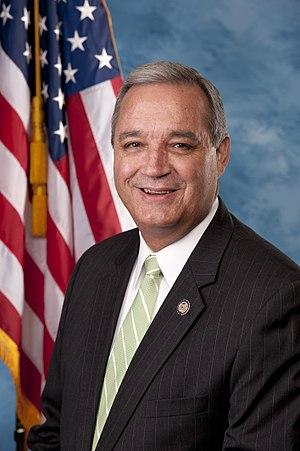
Jefferson Bingham Miller, né le 27 juin 1959 à St. Petersburg, est un homme politique américain, élu républicain de Floride à la Chambre des représentants des États-Unis depuis 2001.